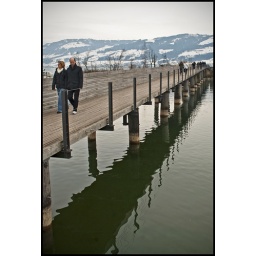
The wooden bridge over Lake Zurich (Zurich See) at Rapperswil in the outskirts of Zurich.